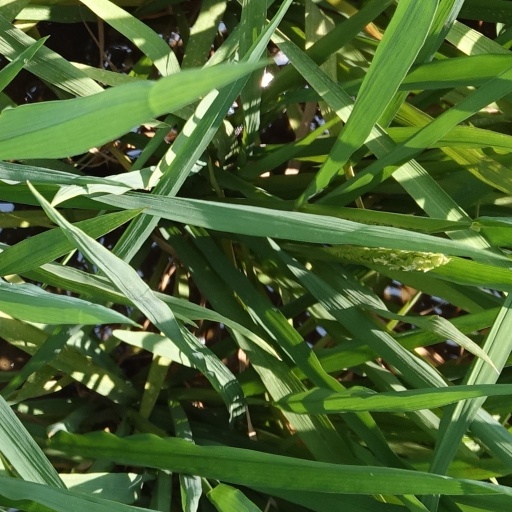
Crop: rice